Answer in natural language. Considering the relative positions, is white rhombus toilet (marked C) above or below light brown wooden dresser with 10 drawers (marked B)? Choose between the following options: above or below
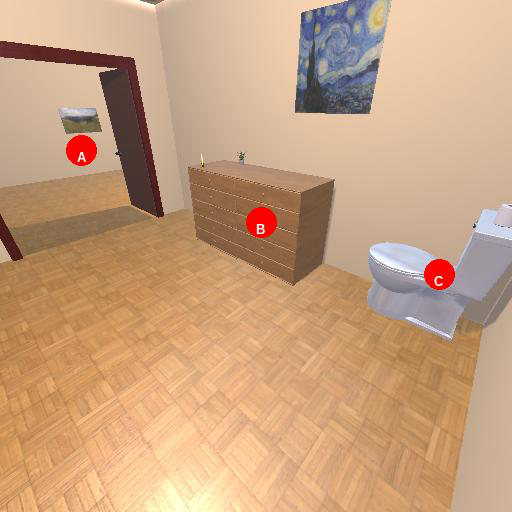
<answer>below</answer>